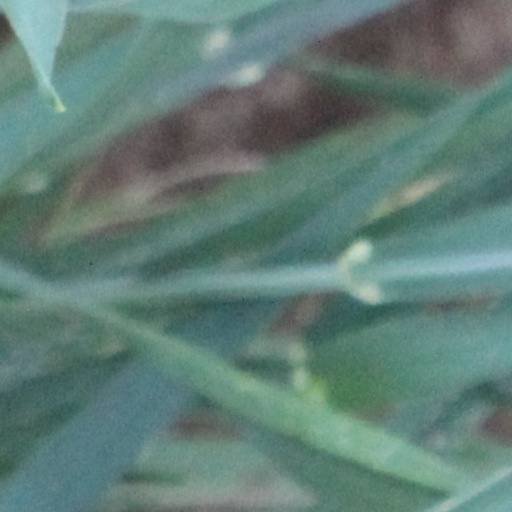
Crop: wheat